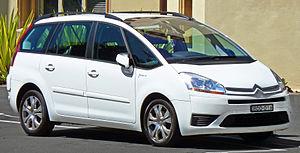
Le C4 Picasso est un monospace compact construit sur deux générations par le constructeur automobile français Citroën et dérivé de la Citroën C4.